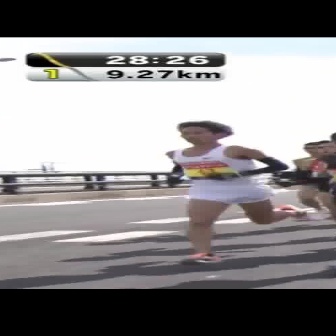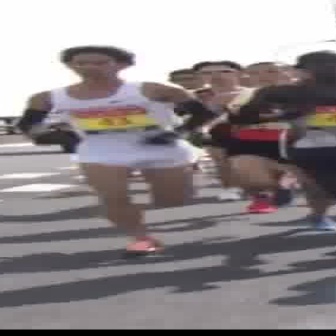
  Please identify the target specified by the bounding box [164,120,308,264] in the first image and locate it in the second image. Return the coordinates in [x_min,y_min,x_max,y_max] format.
Answer: [11,44,222,254]